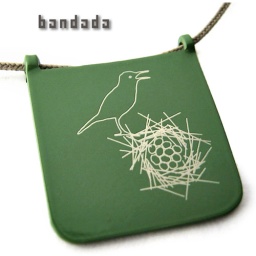
Small rectangular pendant (bird and nest). This pendant is available in green or red